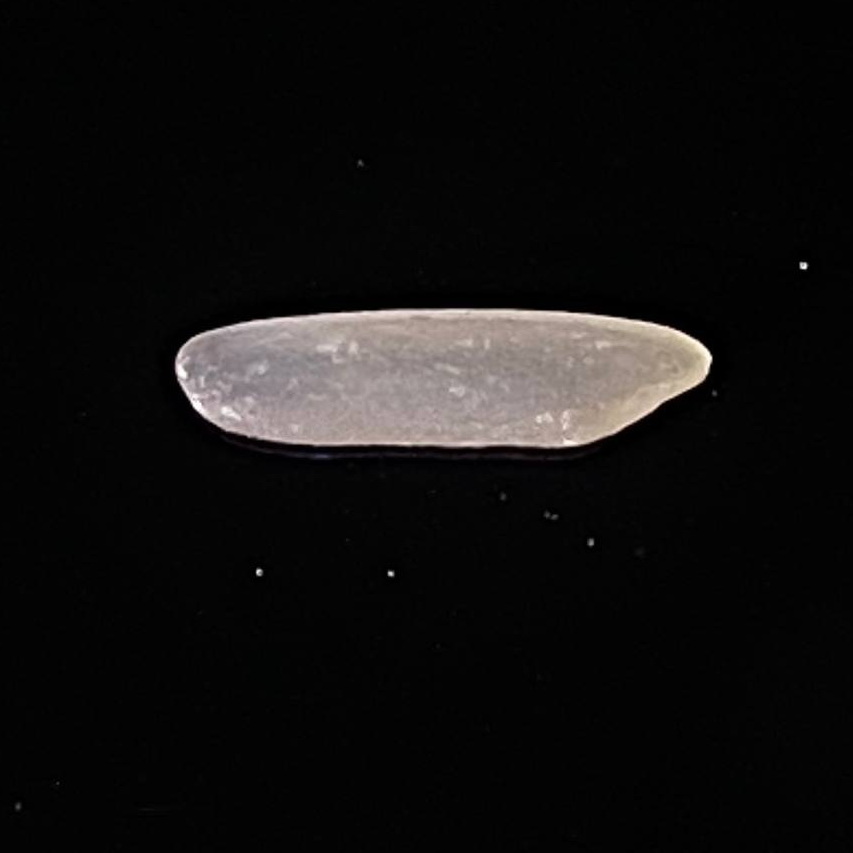
Rice variety: Jirashail